Australothis volatilis

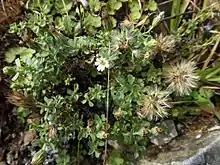
White Fuzzweed "Vittadinia australis"

The larvae of this species feed on "Vittadinia" species. The natural host of "A. volatilis" appears to be the white fuzzweed herb "Vittadinia australis". This plant is also endemic to New Zealand and is itself in need of conservation. The caterpillars of "A. volatilis" feed on the flowerheads, leaves and developing seeds of the plant. Larvae have also been seen feeding on the exotic species "Vittadinia gracilis" but it is unknown whether this plant provides the necessary nutrients to the larvae to ensure their successful maturation.